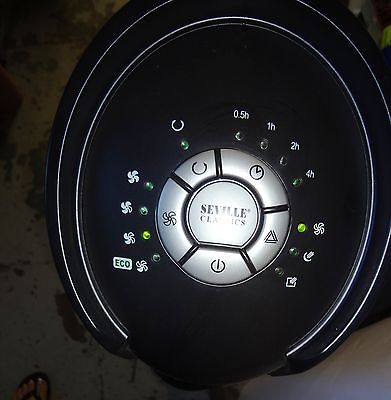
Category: fan